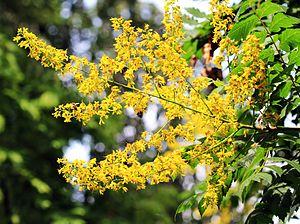
Koelreuteria paniculata, le Savonnier, est un arbre de la famille des Sapindacées originaire de Chine et de Corée.